Dorotheenstadt Cemetery

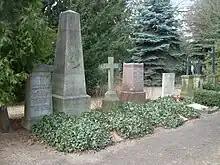
Graves of Hegel and Fichte

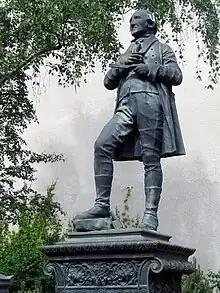
Statue of Johann Gottfried Schadow on his grave, by Heinrich Kaehler

As the social standing of those buried in the cemetery rose, numerous famous 19th-century artists and architects designed grave markers. For example, Johann Gottfried Schadow designed monuments for his second wife and himself. An 1822 statuette of Schadow by his student Heinrich Kaehler was placed on Schadow's grave in 1851. In 1975, a 1909 marble replica of Schadow's 1821 statue of Martin Luther for the marketplace in Wittenberg was placed at the end of the main axis of the cemetery. (It had previously been in the nearby Dorotheenstadt church, which was destroyed in World War II.) The bust of the industrialist August Borsig was created by Christian Daniel Rauch.